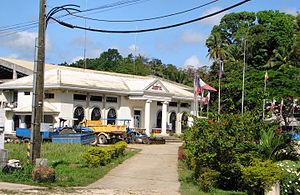
Sagbayan est une municipalité de la province de Bohol, aux Philippines.